P–n diode

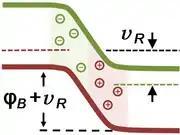
Band-bending for "p–n" diode in reverse bias

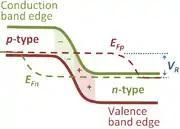
Quasi-Fermi levels in reverse-biased "p–n" diode

In reverse bias the occupancy level for holes again tends to stay at the level of the bulk "p"-type semiconductor while the occupancy level for electrons follows that for the bulk "n"-type. In this case, the "p"-type bulk band edges are raised relative to the "n"-type bulk by the reverse bias formula_24 so the two bulk occupancy levels are separated again by an energy determined by the applied voltage. As shown in the diagram, this behavior means the step in band edges is increased to formula_25 and the depletion region widens as holes are pulled away from it on the "p"-side and electrons on the "n"-side.